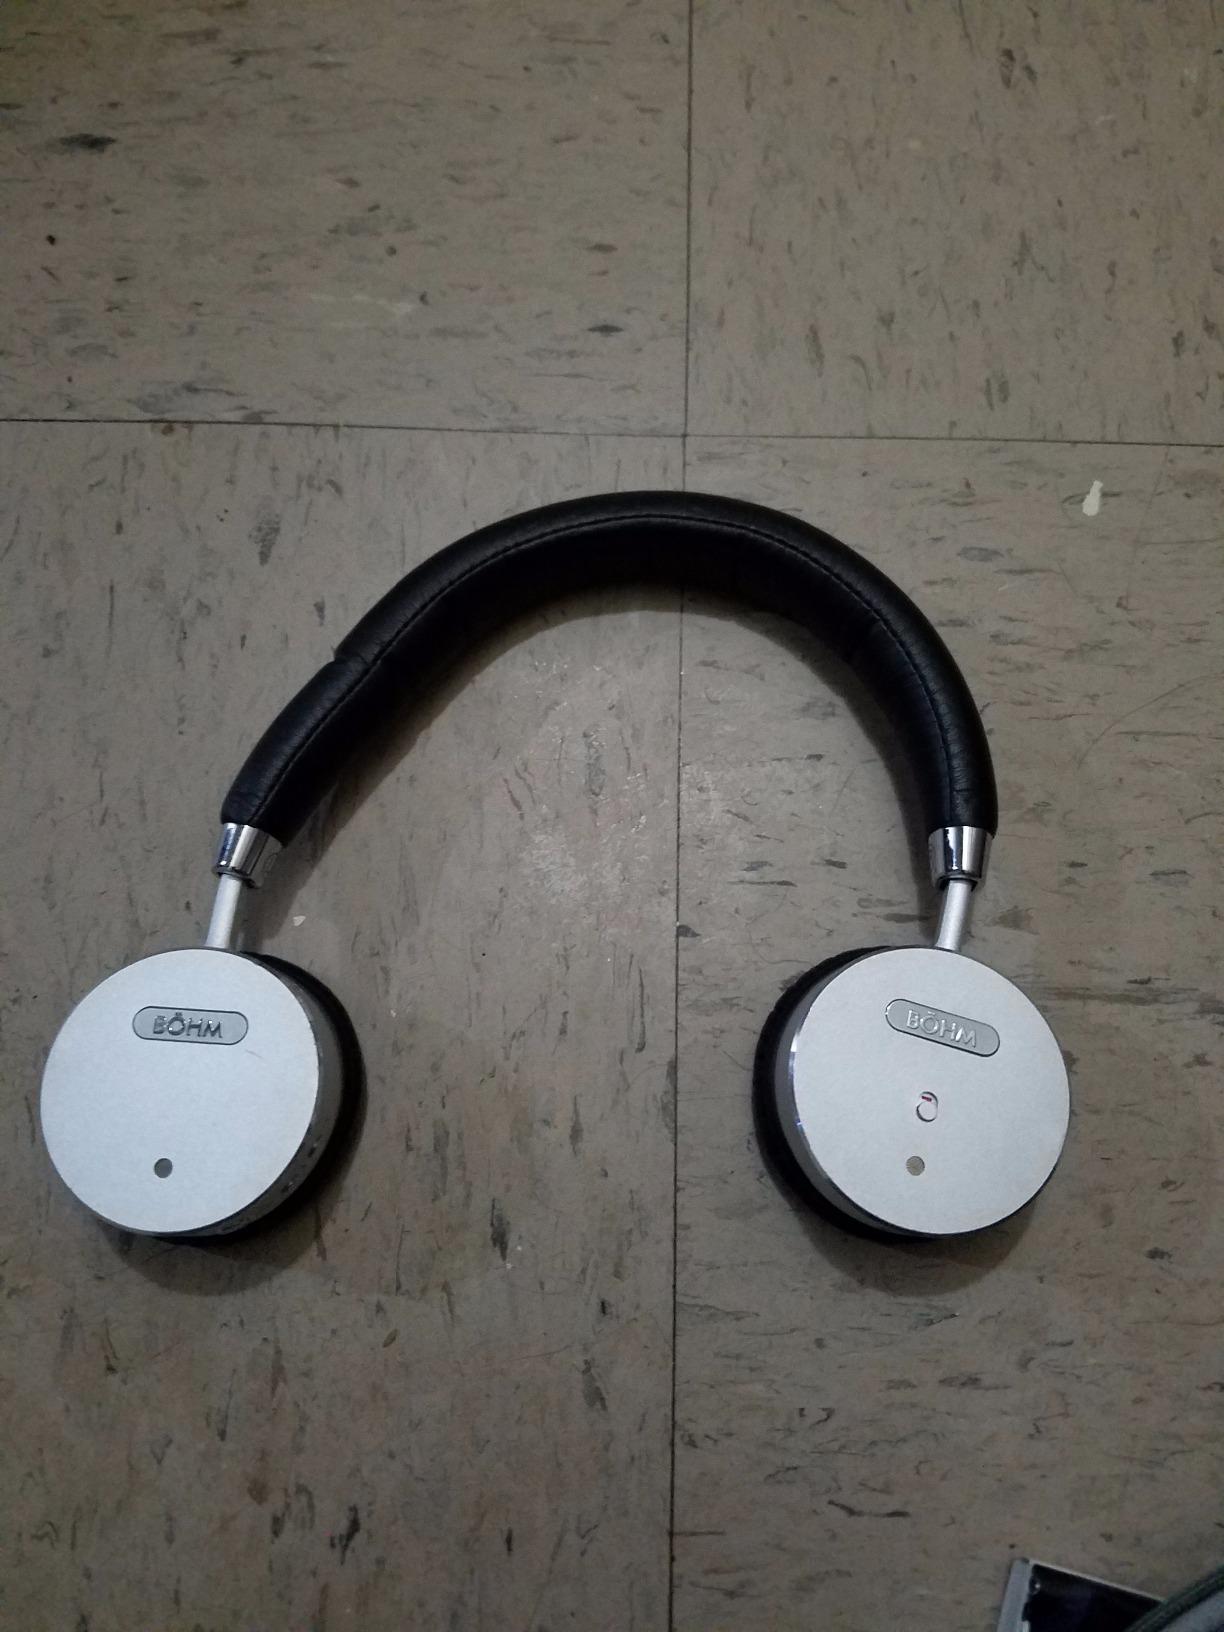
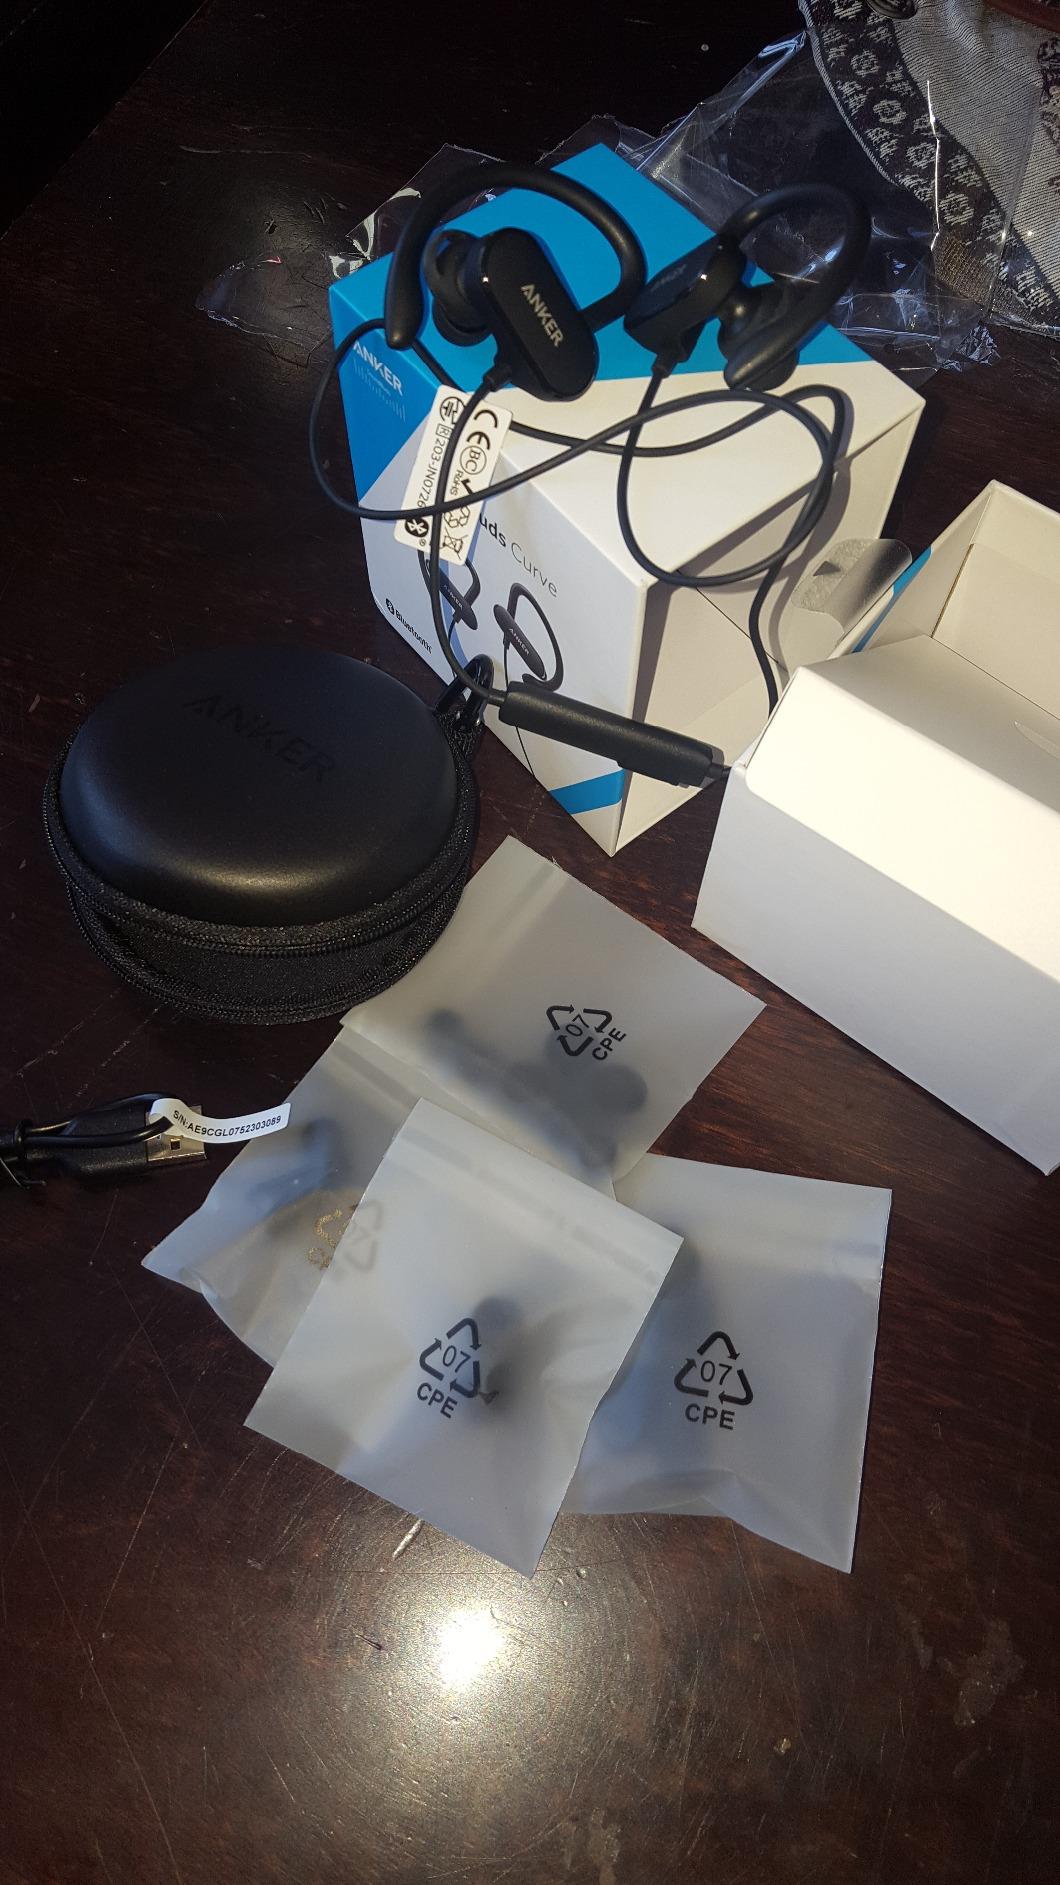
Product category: headphones
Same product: no